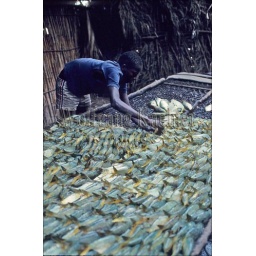
Gambia, fishing village near banjul, boy preparing fish to be smoked